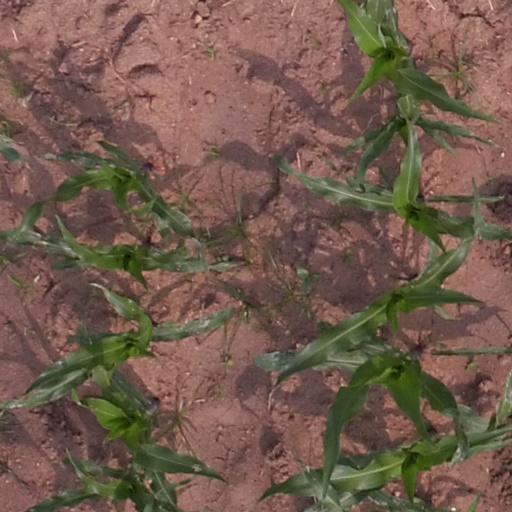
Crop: maize; corn